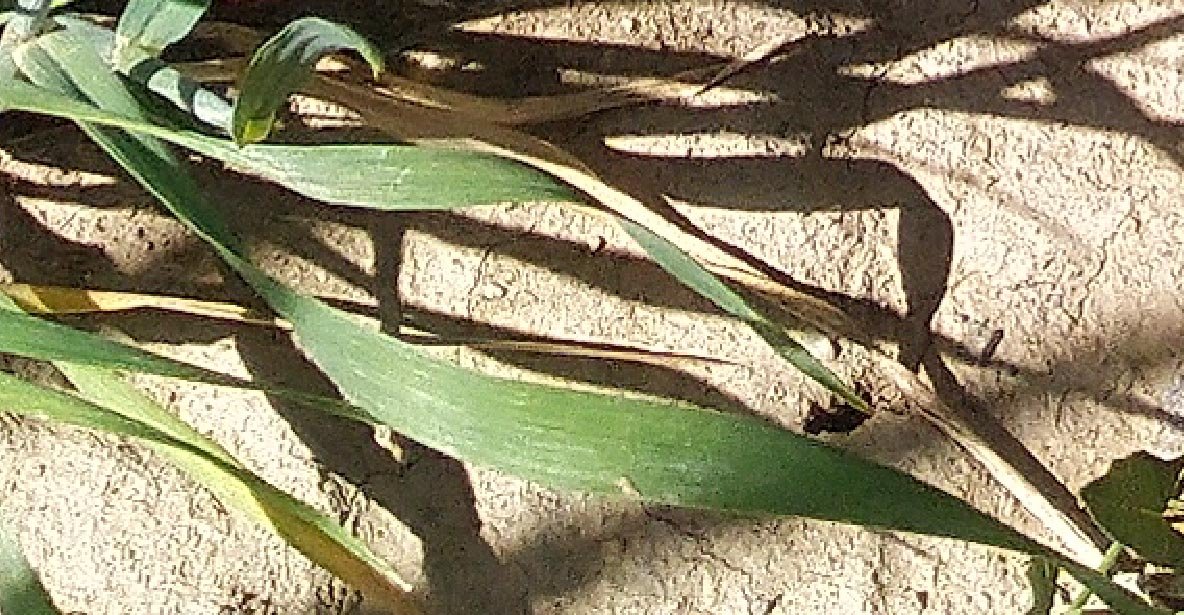
Label: Wheat___Healthy